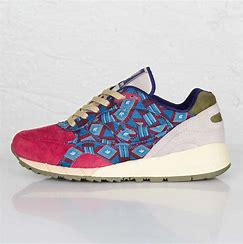
Brand: Saucony
Model: Shadow 6000